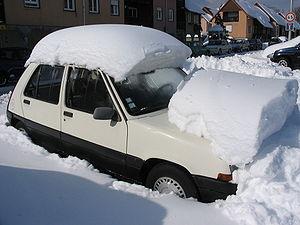
Le climat du Territoire de Belfort est du type semi-continental. Il est toutefois fortement influencé par la forme de couloir entre Vosges et Jura qu'a la Porte de Bourgogne qui canalise les vents d'ouest comme ceux venant de l'est. L'altitude moyenne de la plaine autour de Belfort est proche de 400 mètres, ce qui en fait un seuil entre Bourgogne et Alsace, l'altitude moyenne de Mulhouse étant de 240 mètres.